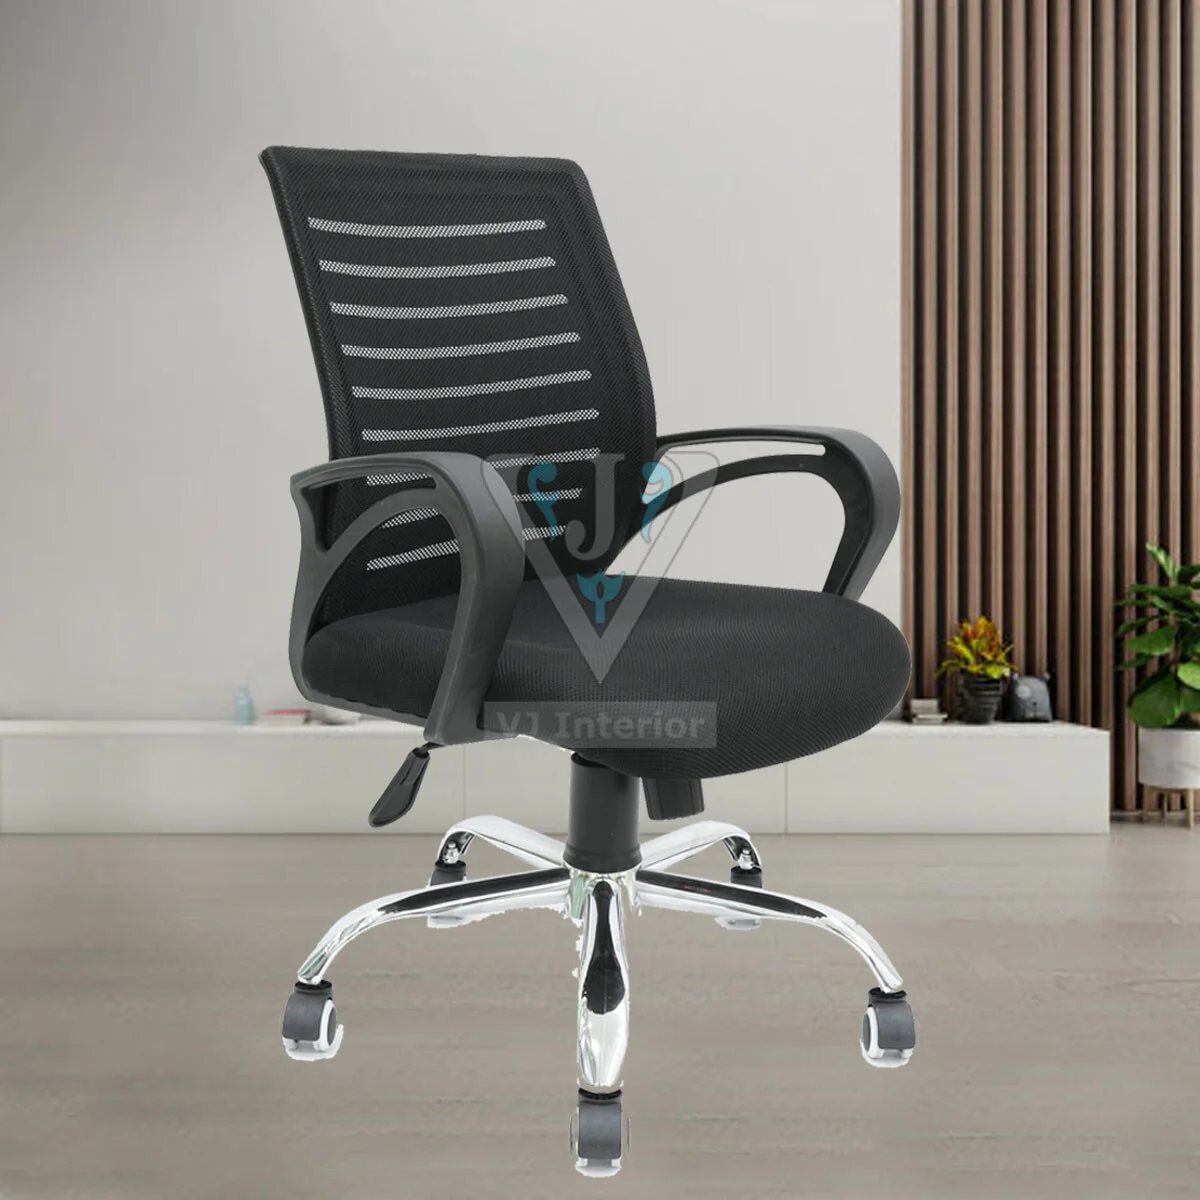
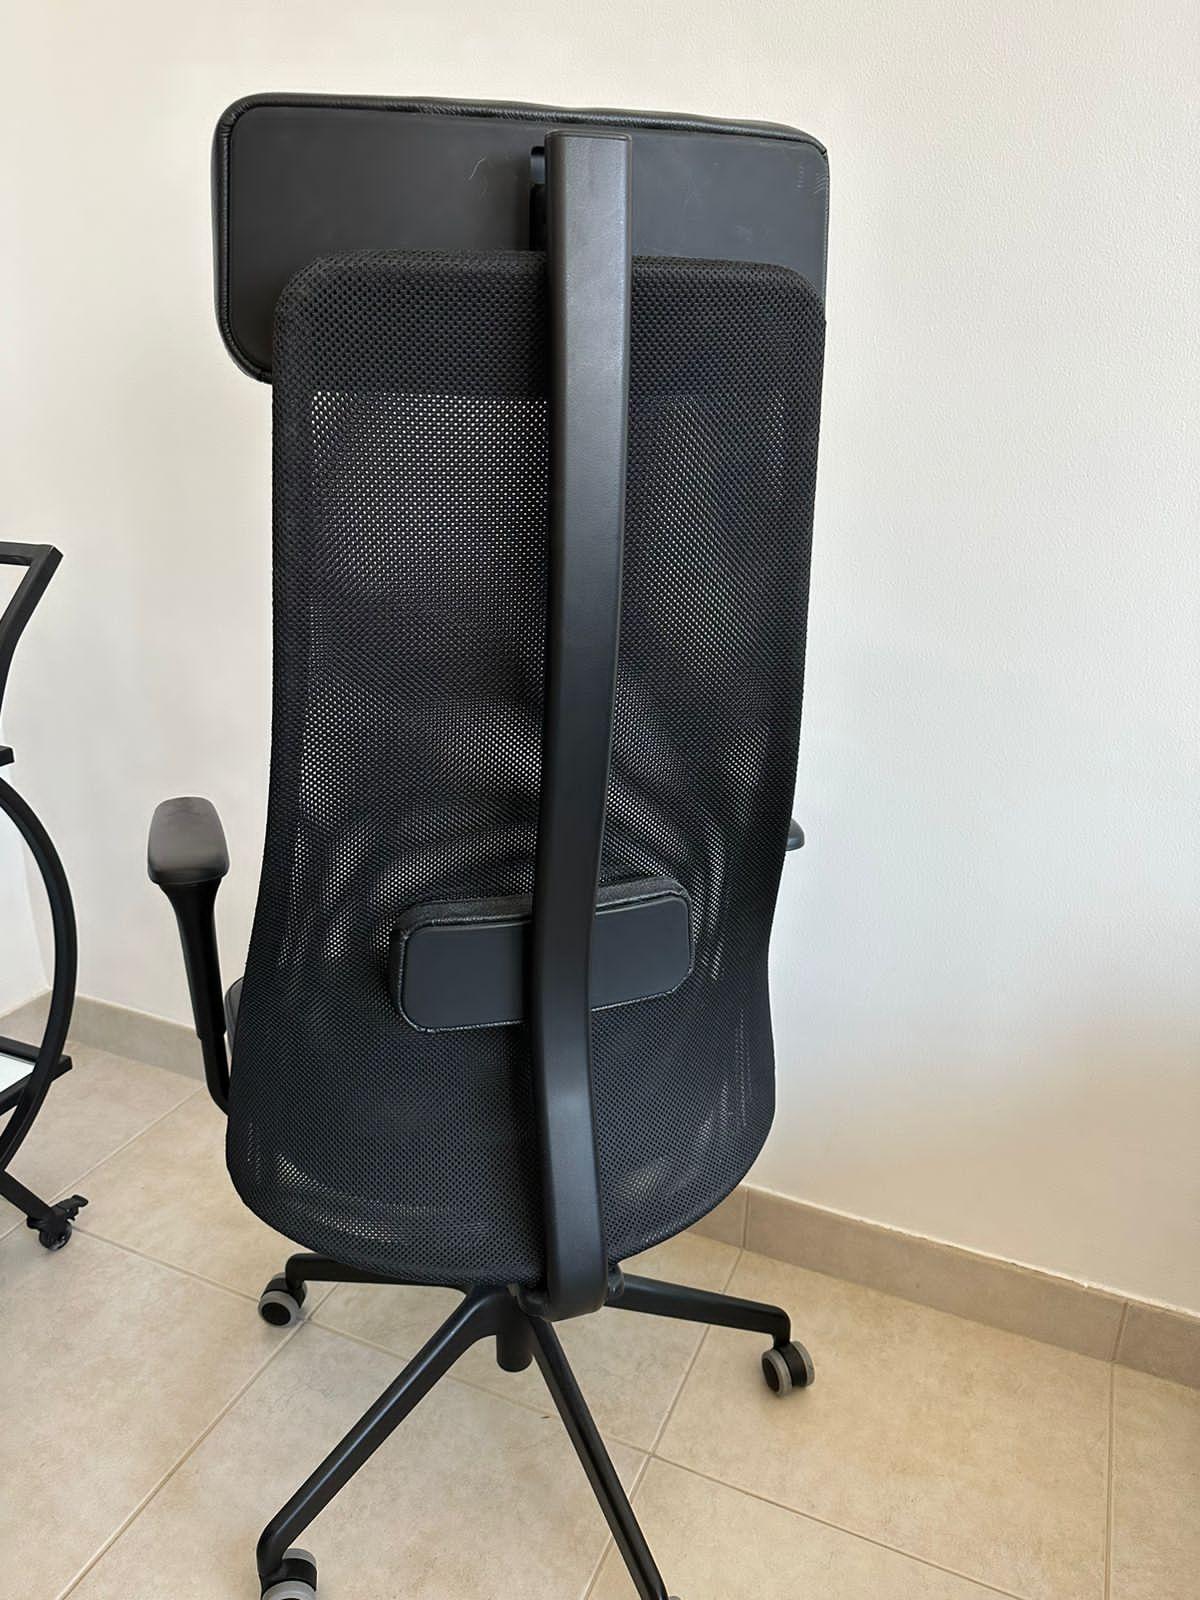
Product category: items_chair
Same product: no